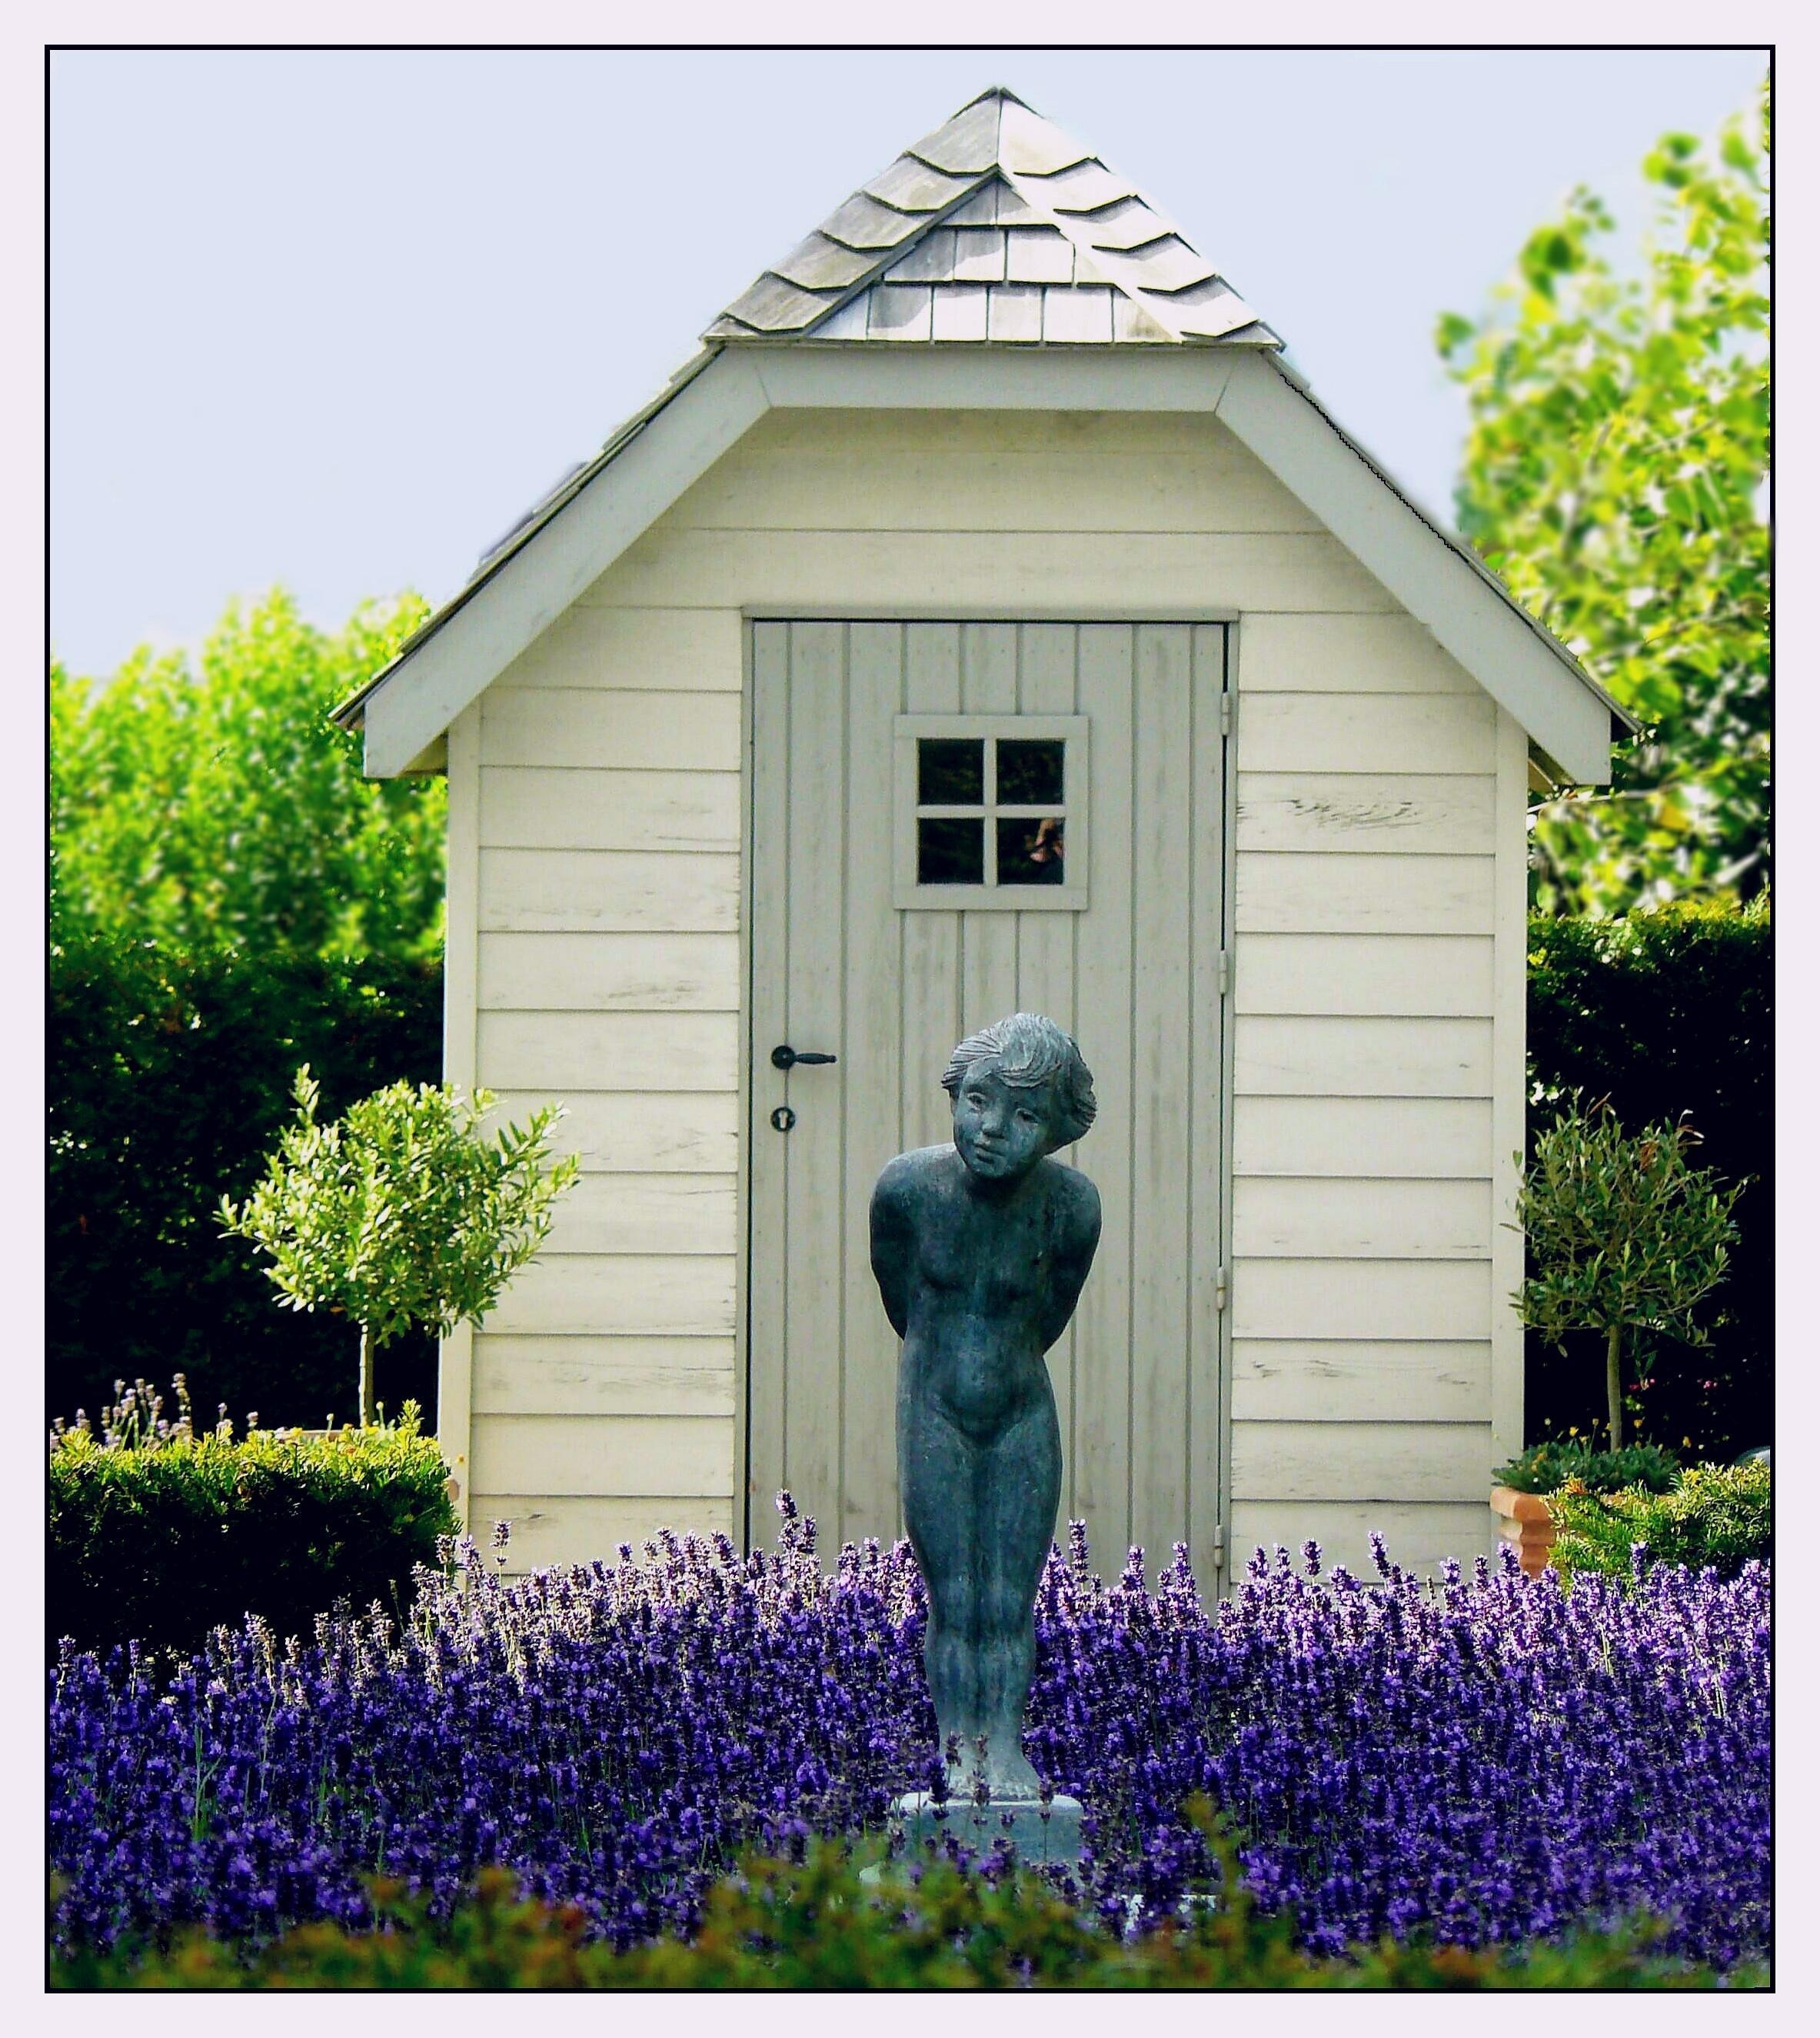
tree, nature, blossom, plant, white, lawn, flower, purple, bloom, building, home, shed, summer, statue, green, cottage, color, romance, garden, door, flora, lavender, flowers, trees, sculpture, figure, bed, decorative, violet, bushes, outhouse, beautiful, garden figurines, garden shed, garden door, outdoor structure, cottage door